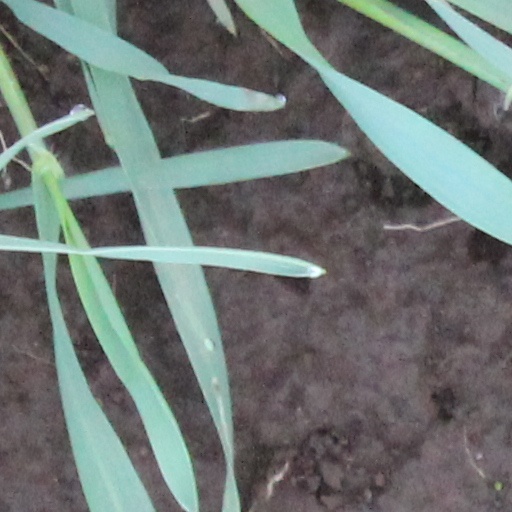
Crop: wheat